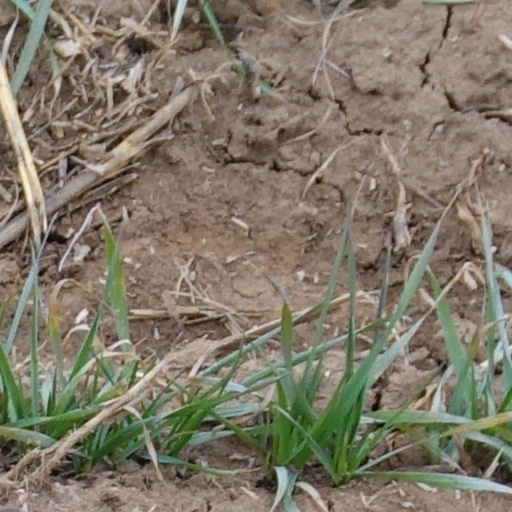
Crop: wheat